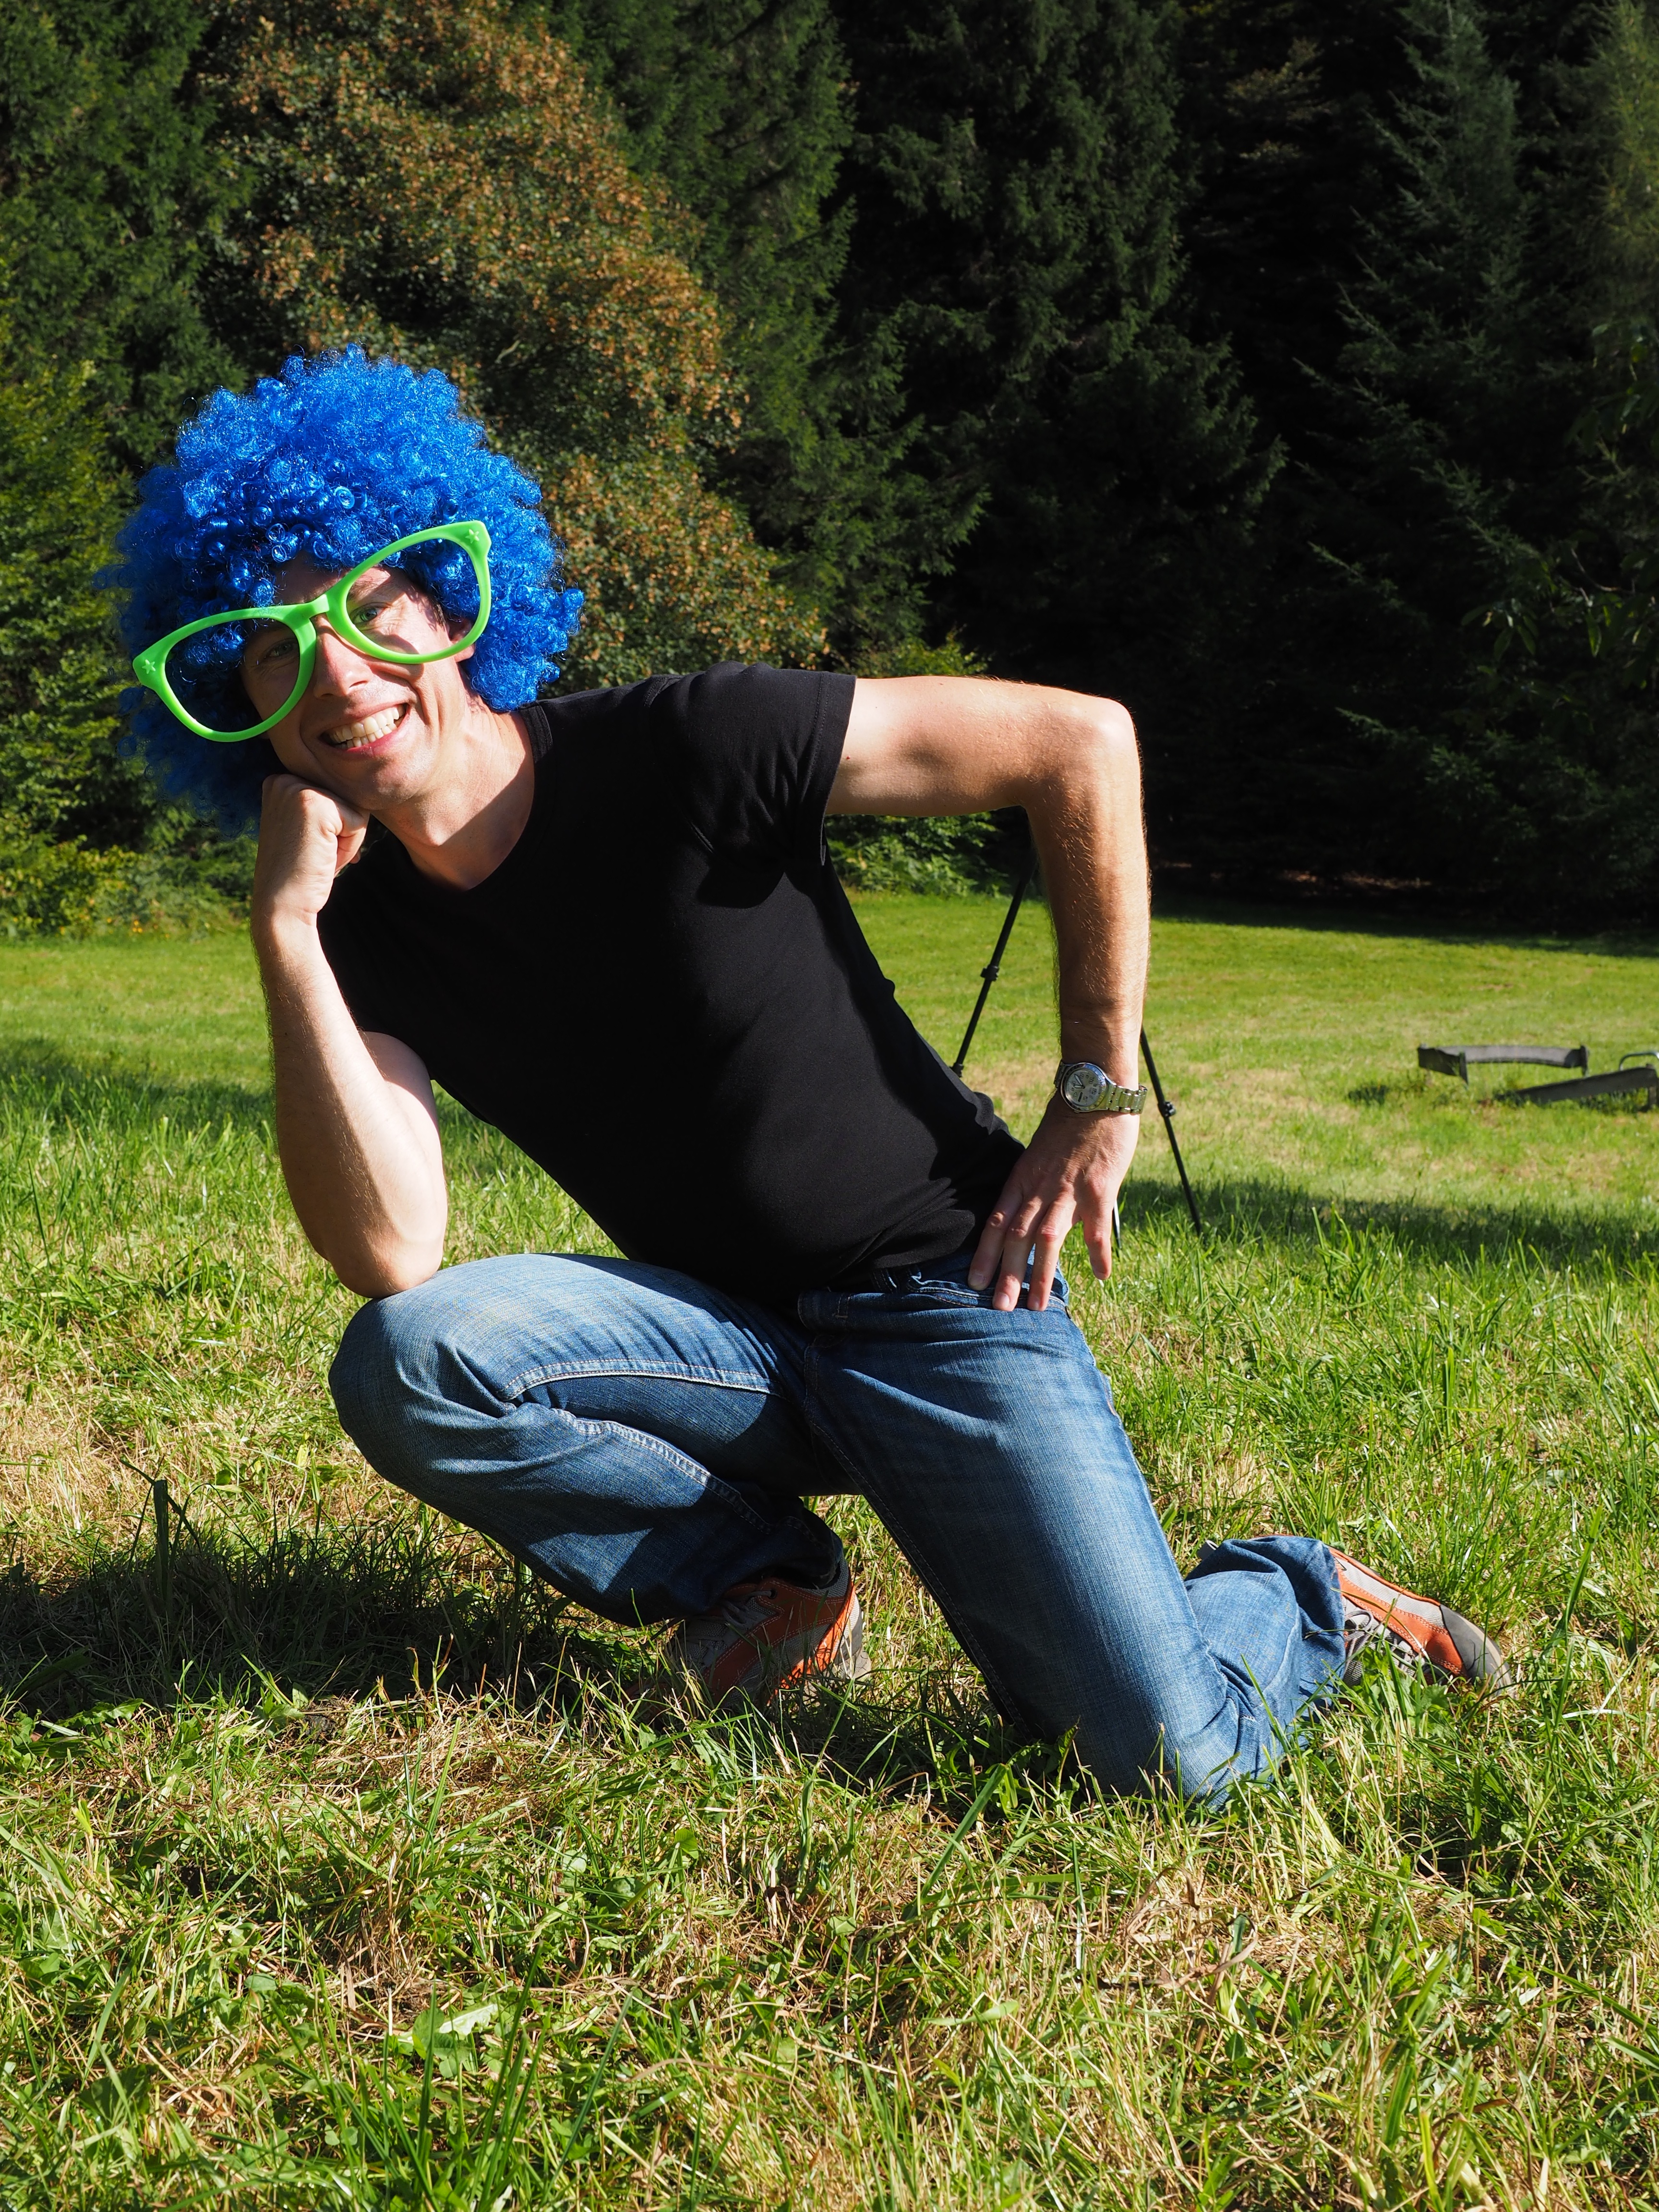
man, tree, grass, person, hair, lawn, meadow, green, carnival, sitting, human, blue, face, fun, dress, wig, parody, panel, photo shoot, human positions, physical fitness, atze schr der, ver ppelung, atze